Chicago park and boulevard system

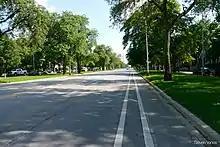
King Drive has two medians with trees planted in them. Parking is allowed on the side streets but not on the large central thoroughfare. Median configurations of one or two vary in different parts of the system

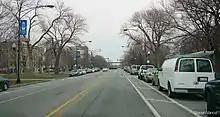
Marshall Boulevard, in the Little Village neighborhood. A sign on the lamppost on the left says "Chicago's historic boulevards". Behind and across blvd., several large Green Ash trees once commemorating the nation's 1876 Centennial. Final ages 143, before succumbing to Emerald Ash Borers and removed in 2016.

Incorporated as a city in 1837, Chicago and its developers confronted questions concerning the provision of urban parks and their relation to the city fabric. In 1849, John S. Wright, a real-estate investor, proposed an expansive system of parks connected by drives. The system was authorized by Illinois state legislation in 1869. The original plans foresaw a "ribbon of parks and pleasure drives encircling the city." The landscaped boulevards connecting the parks were themselves conceived as places of leisure activity, parks "spun out". While intended as a "unified park and boulevard system", it was to be developed by separate park commissions on the north, west and south sides of the city. A 2011 review describes its vision and realization: